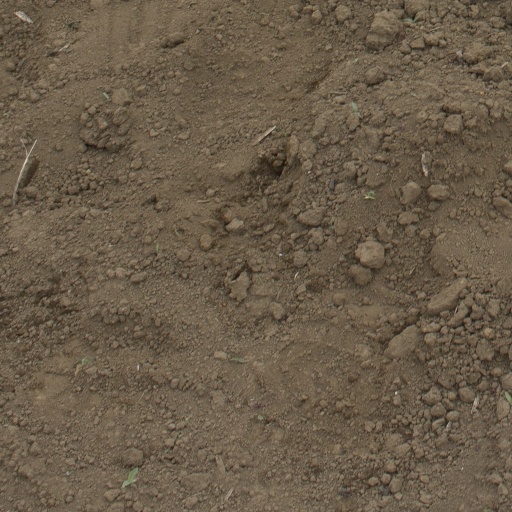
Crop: Jerusalem artichoke